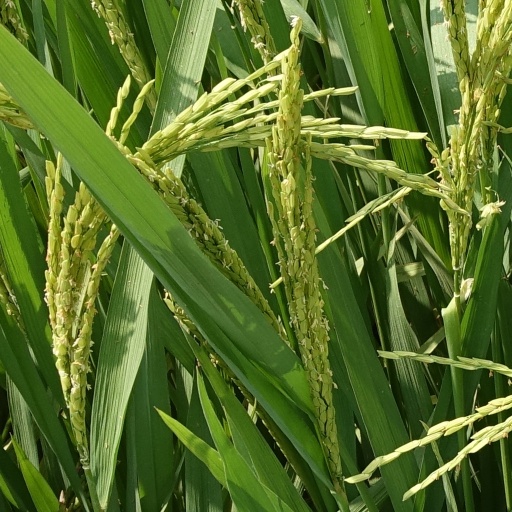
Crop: rice